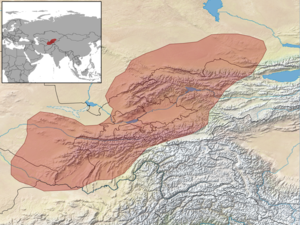
Ablepharus deserti est une espèce de sauriens de la famille des Scincidae.